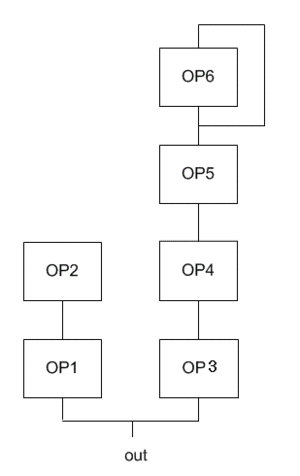
Synthèse FM - alogorithme #1
Brevetée par l'ingénieur John Chowning en 1973 au CCRMA de Stanford, la synthèse FM est un procédé de synthèse sonore qui utilise la modulation de fréquence. Le brevet a été par la suite racheté par Yamaha qui l'a utilisé dans le synthétiseur DX7 et d'autres synthétiseurs qui l'ont suivi. L'intérêt principal de la synthèse FM est qu'avec seulement deux oscillateurs, elle permet de générer un son contenant un grand nombre de partiels. La synthèse FM a surtout été popularisée par Yamaha, mais est aussi utilisée chez d'autres constructeurs tels que Clavia avec son synthétiseur Nord Modular.